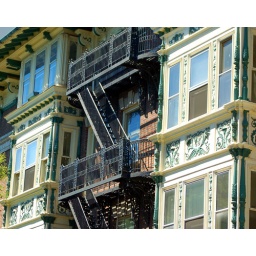
A fire escape on a rather colorful building in Center City, Philadelphia